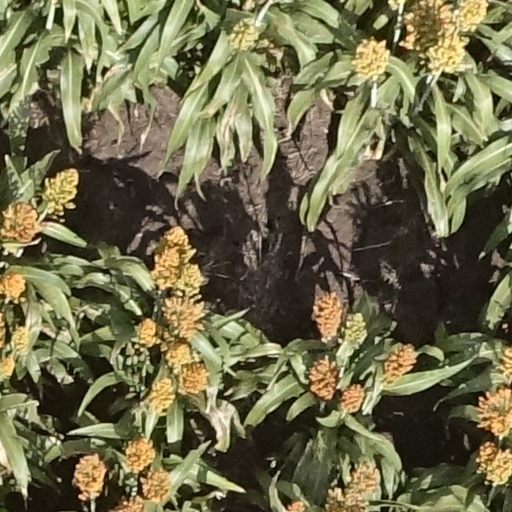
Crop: sorghum